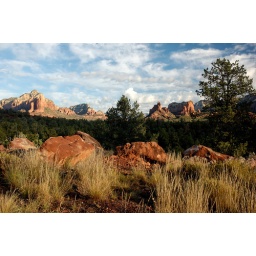
Grass, trees and red rocks in early morning